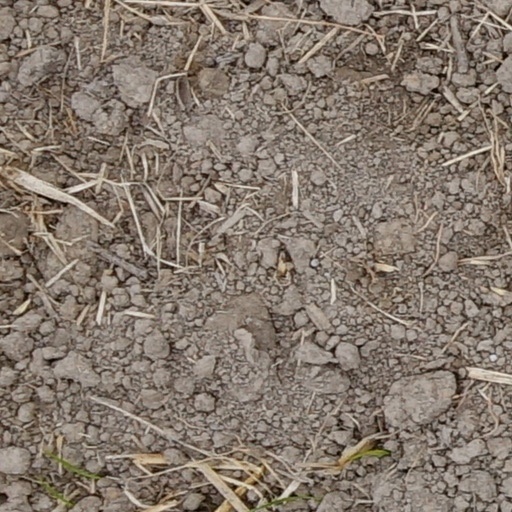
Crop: wheat